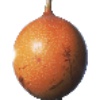
Label: granadilla